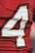
Number: 4